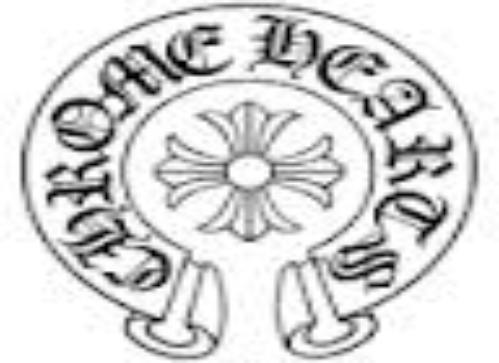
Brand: Chrome Hearts
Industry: Clothes